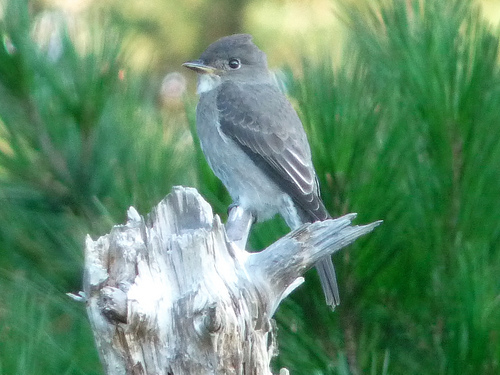
this small bird has a grey head and short pointed break, with gray and white covering the rest of its body.
this bird has a grey crown, a short bill, and a grey belly.
a small gray bird with white wingbars with a very small bill.
a small bird standing on branch with white strips on its wings
this brown bird is small and has a pointed beak and small eyes.
a small beaked bird with dark eyes and a dark grey napethe bird has a pointed bill, a white throat, and shades of grey across the rest of its body.
this bird has a grey crown with grey bill and white throat
this bird is great it has hints of white at the tip of its wings it has a very big eyes and a small beak
this is a small grey bird, with a long tail for its body, and a short bill.
Species: Olive Sided Flycatcher